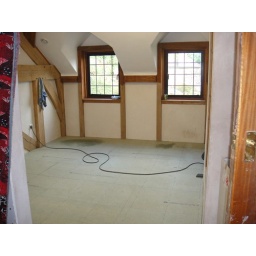
Flooring chipboard laid in bedroom 1 floor with 100mm Black Mountain sheeps wool insulation below.